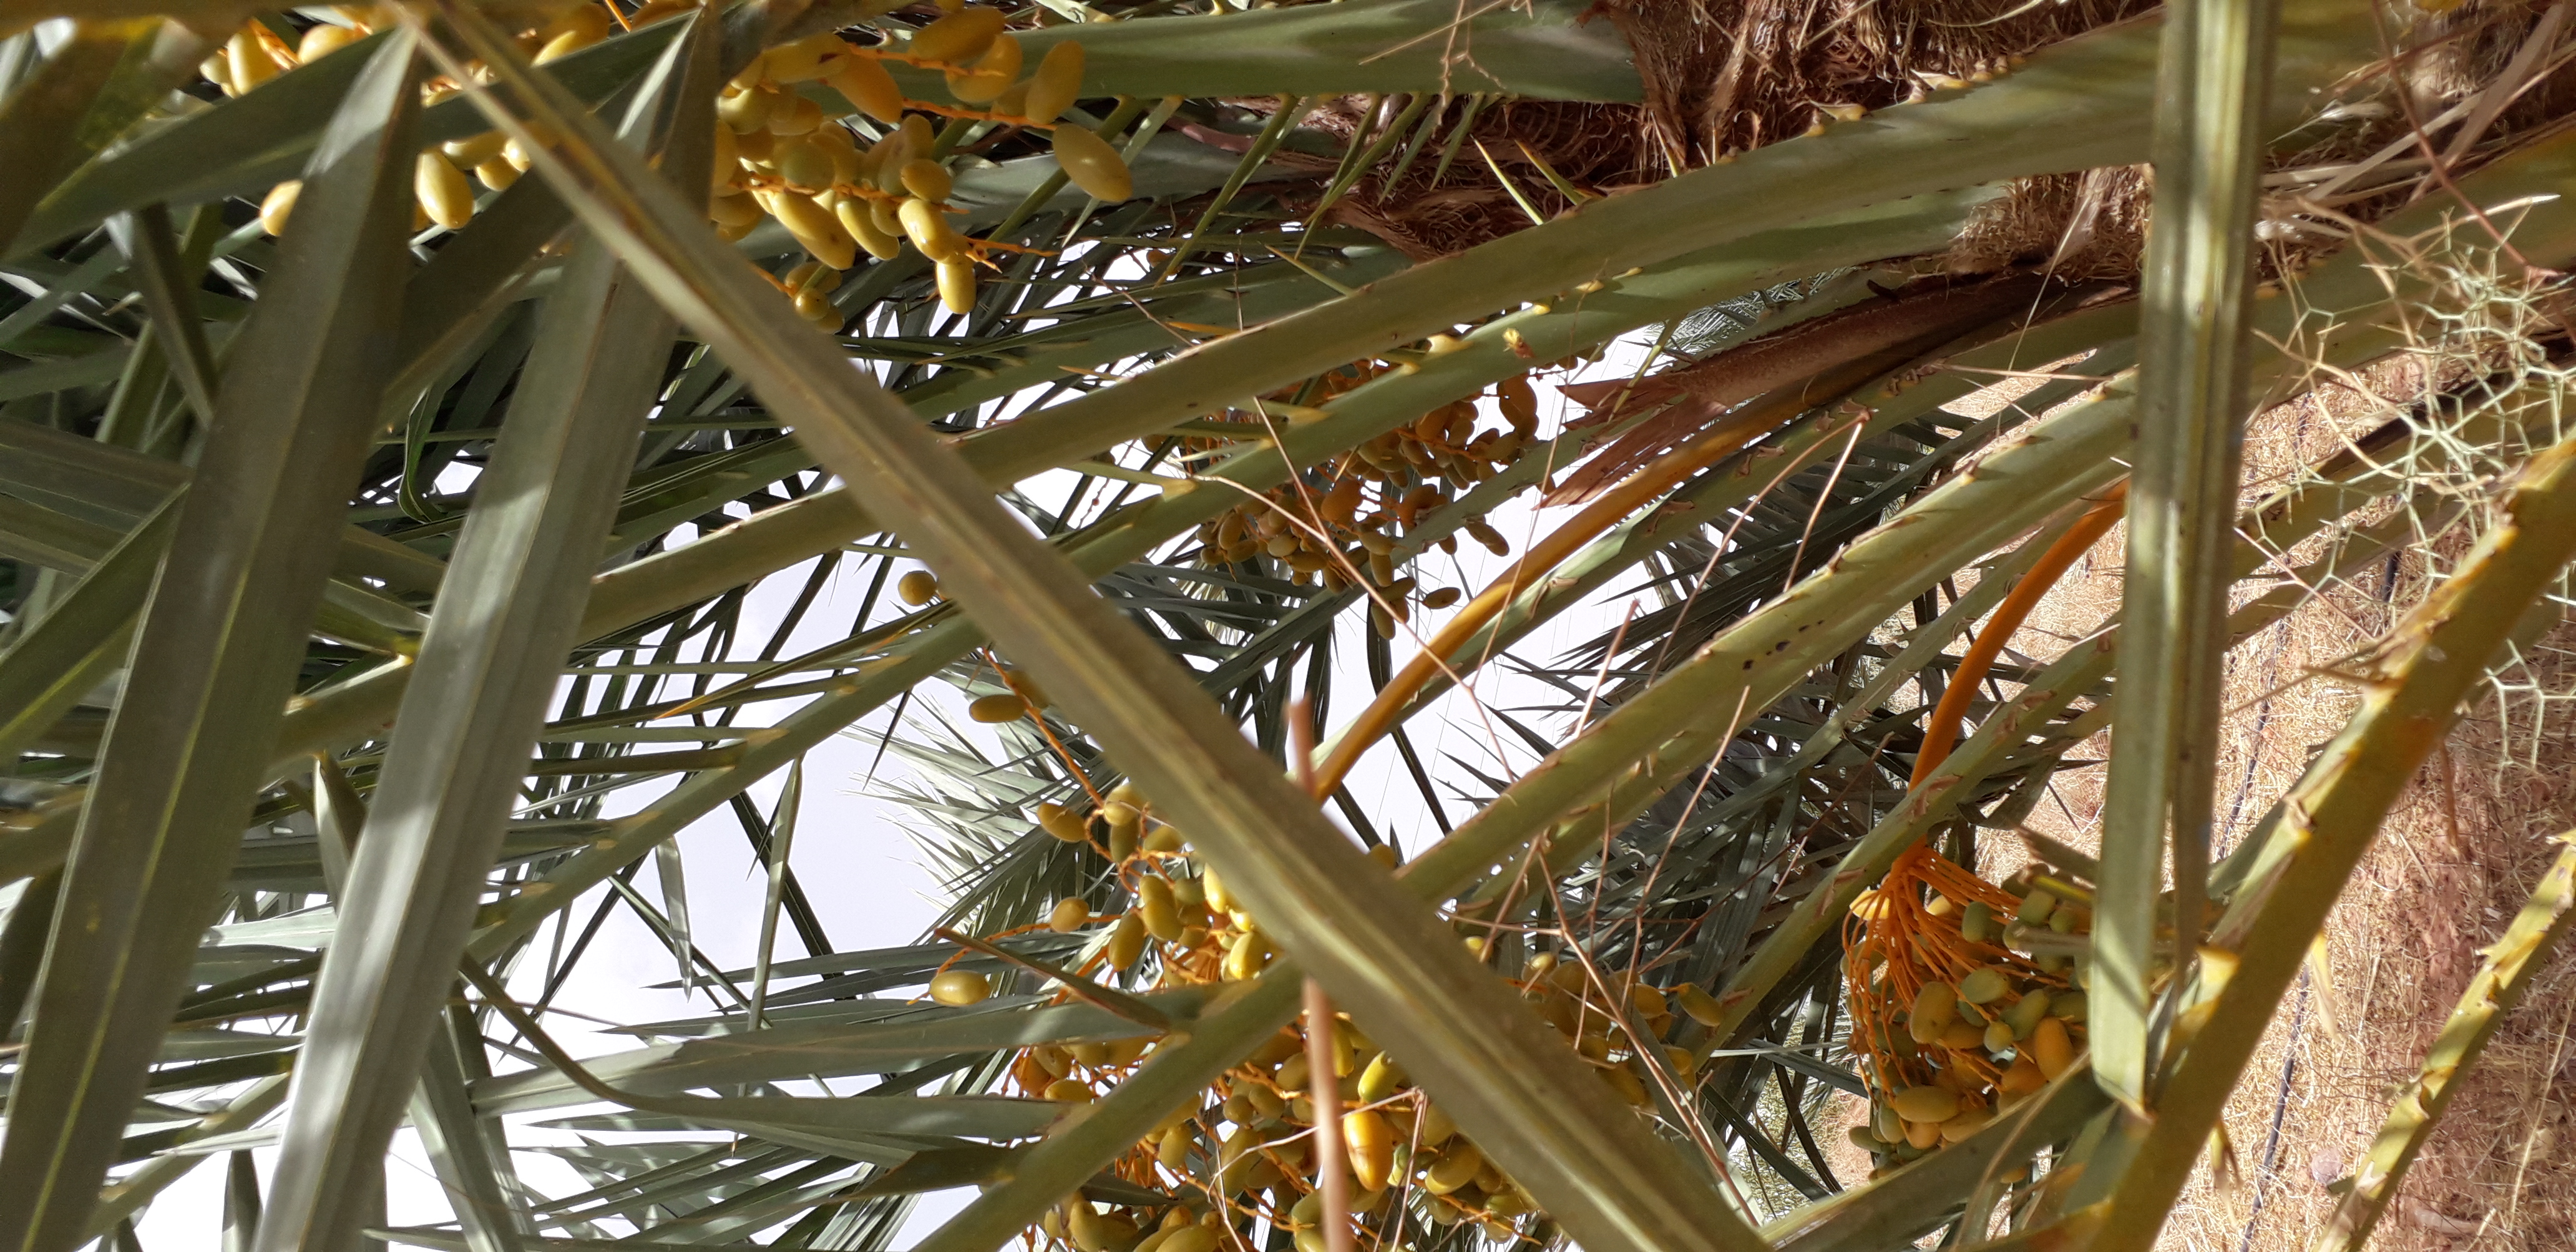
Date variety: kholt